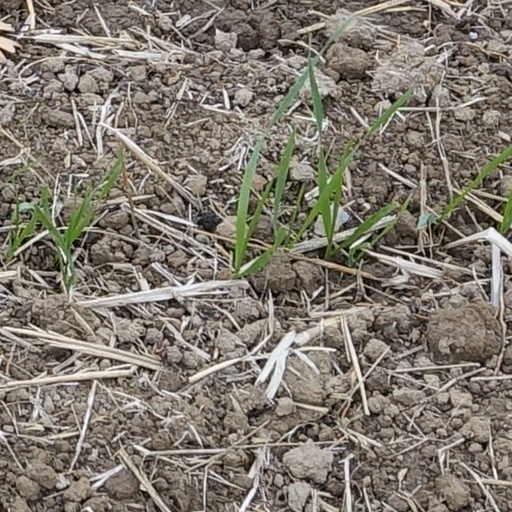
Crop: wheat